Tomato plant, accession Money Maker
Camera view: vertical (180 deg); turntable rotation: 330 degrees
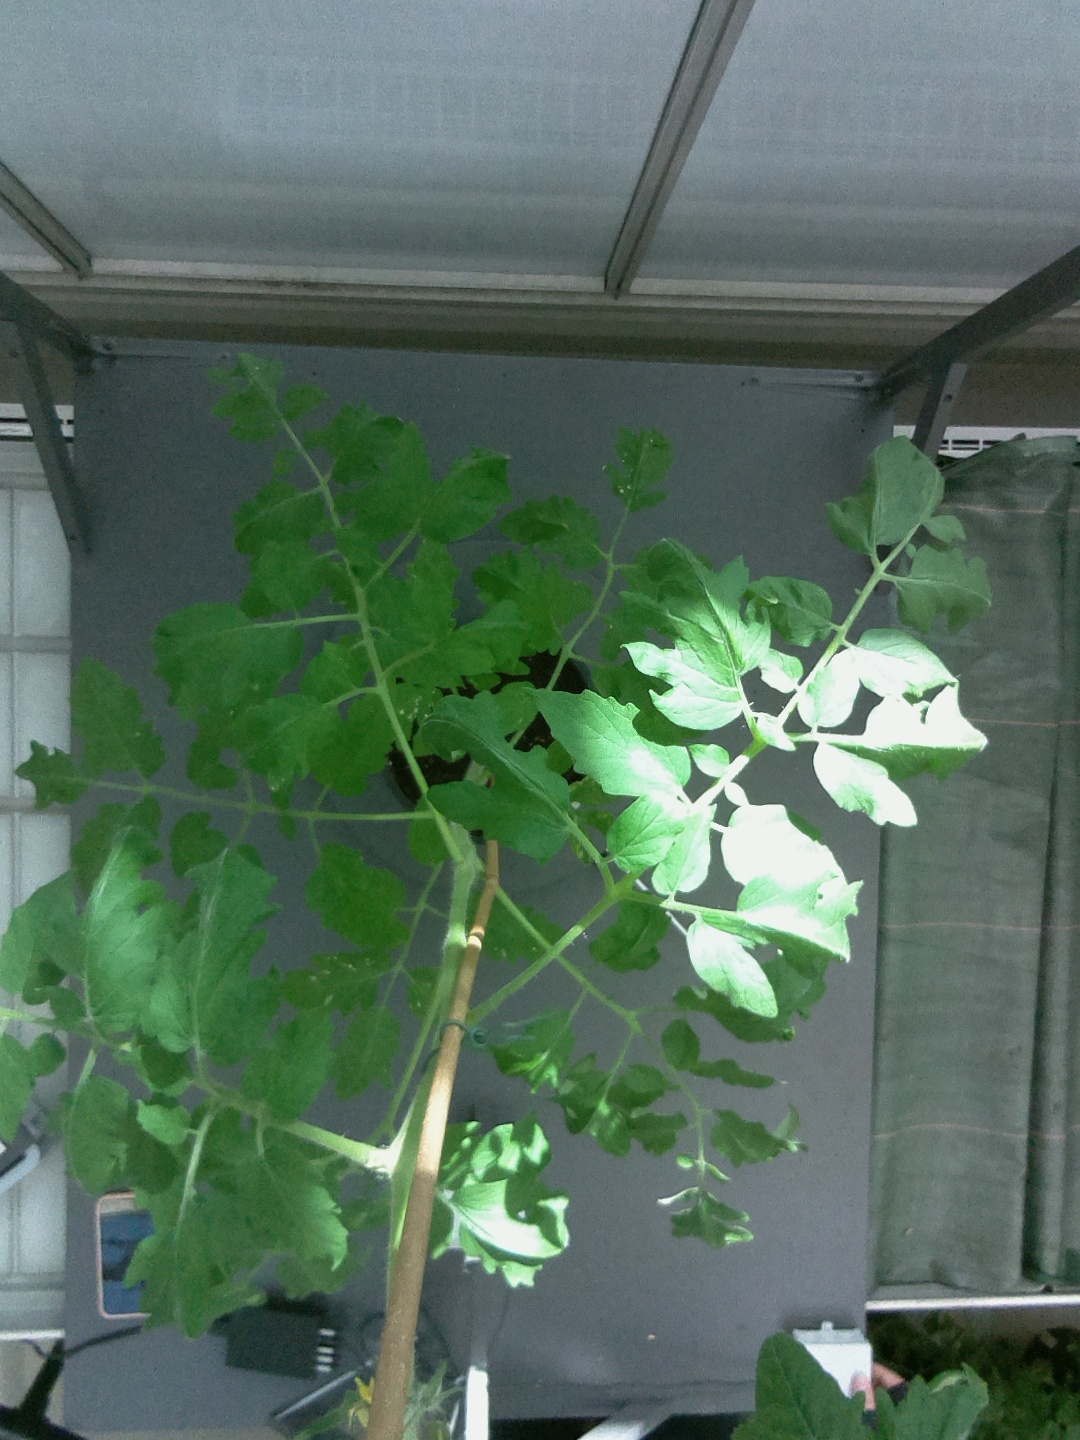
BBCH growth stage 61: 10%-20% of flowers open